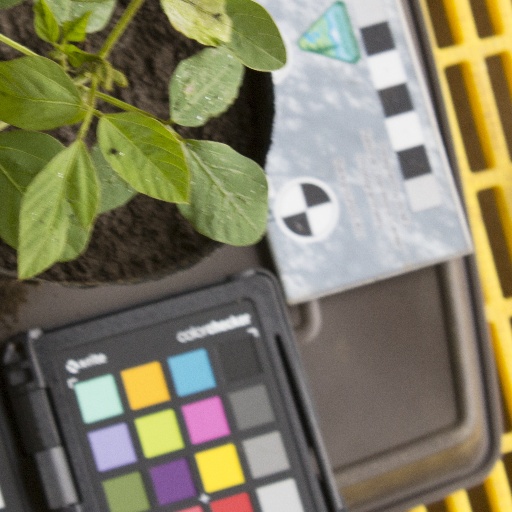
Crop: soybean